Impact of the COVID-19 pandemic on public transport

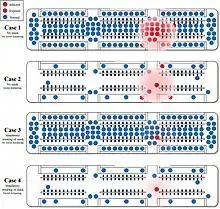
Prediction of the actual transmission probability according to quarantine policies such as mandatory mask wearing and social distancing.

A study finds that mandatory face masks and social distancing can allow for relatively safe public transport – in particular of otherwise contemporary ways, established types, designs and procedures of public transport – during the COVID-19 pandemic, reducing infection rates by 93.5 percent and 98.1 percent in tracking-based simulations of common contemporary forms of public transport during congestion peak-hour.